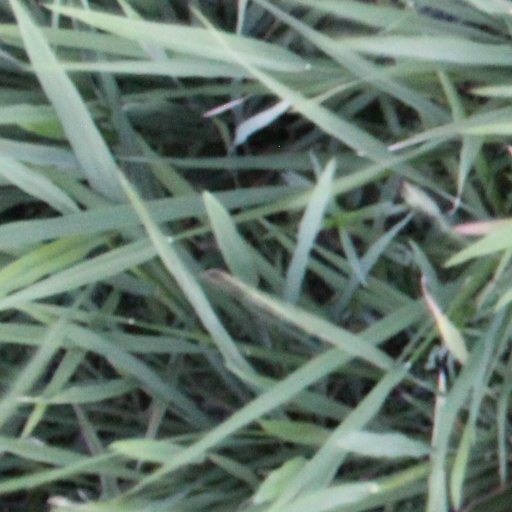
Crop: rice